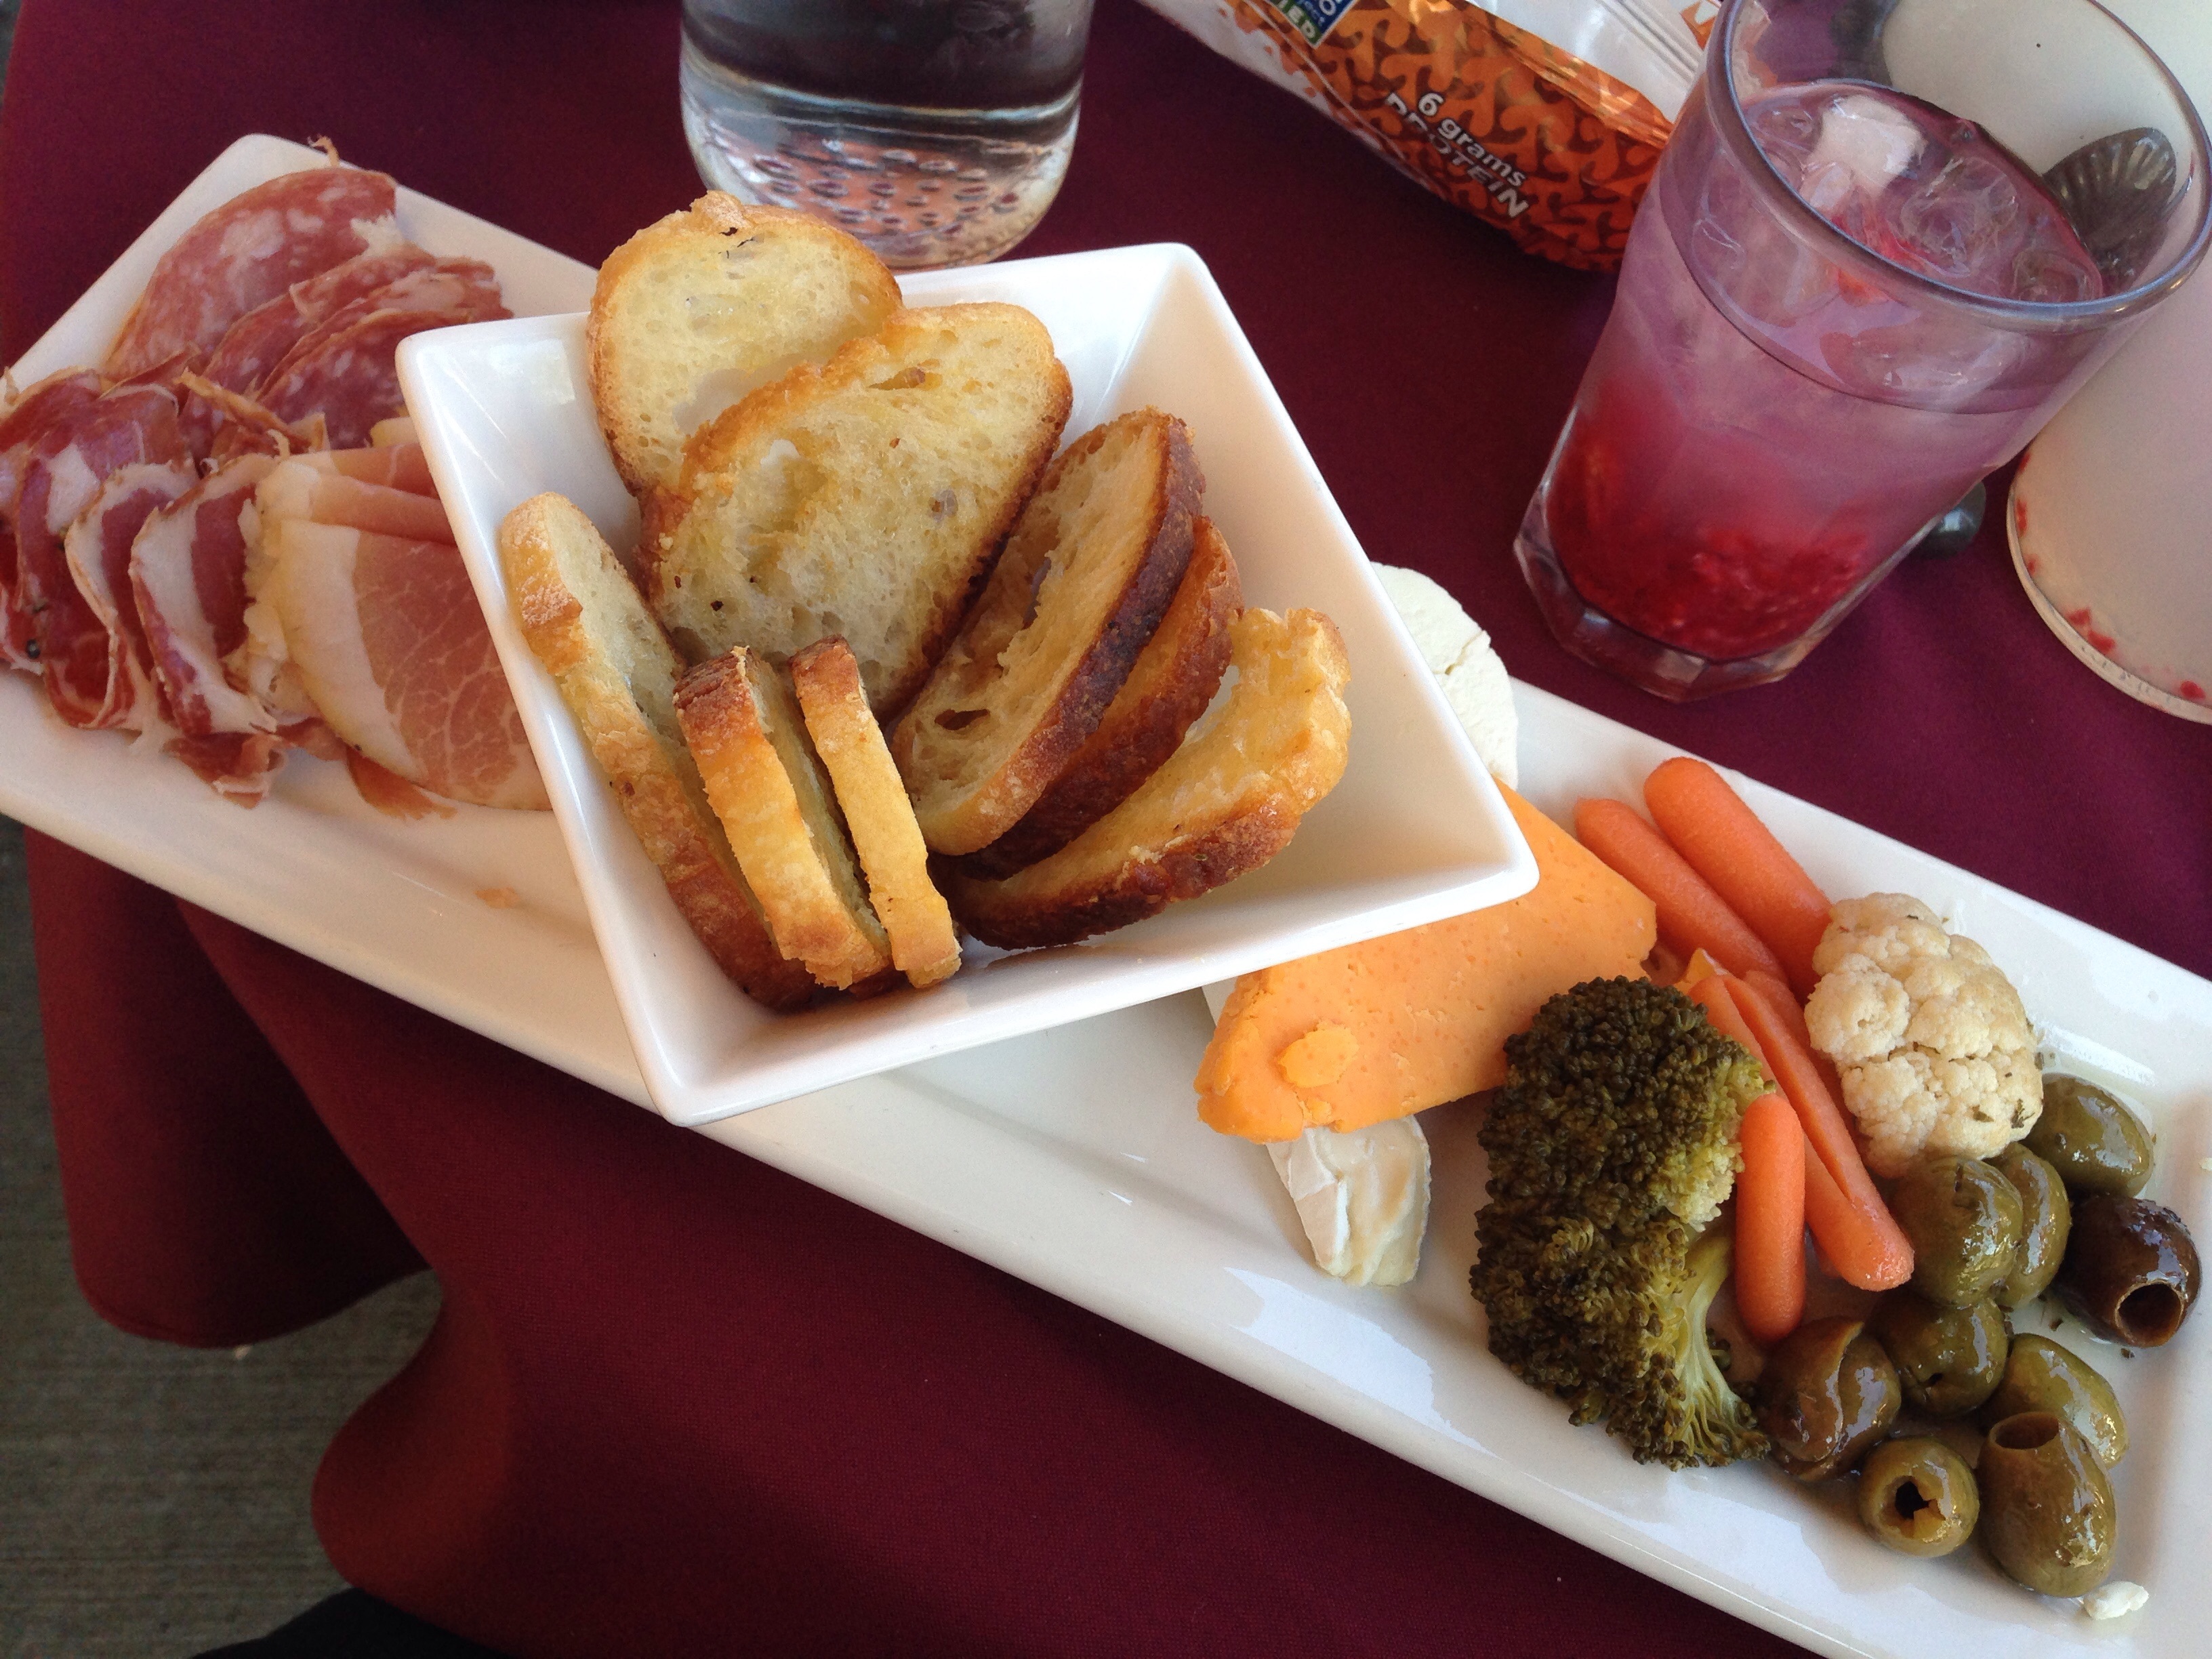
restaurant, dish, meal, food, produce, fish, breakfast, healthy, snack, eat, meat, lunch, cuisine, eating, nutrition, brunch, hors d oeuvre, full breakfast